Body armor

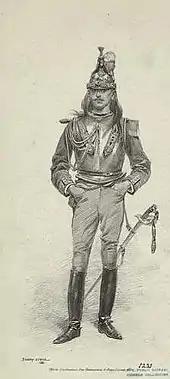
French cuirassier of the 19th century (Drawing by Édouard Detaille, 1885)

As gunpowder weapons greatly improved from the 16th century onward, it became cheaper and more effective to have groups of unarmored infantry with early guns than to have expensive knights mounted on horseback, which was the primary cause for armor to be largely discarded. Most light cavalry units discarded their armor, though some heavy cavalry units continued to use it, such as German reiters, Polish hussars, and French cuirassiers.